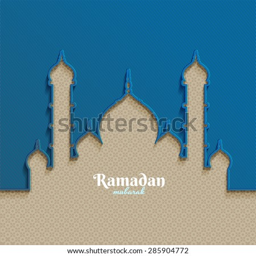
vector illustration on the theme of a happy , label , logo